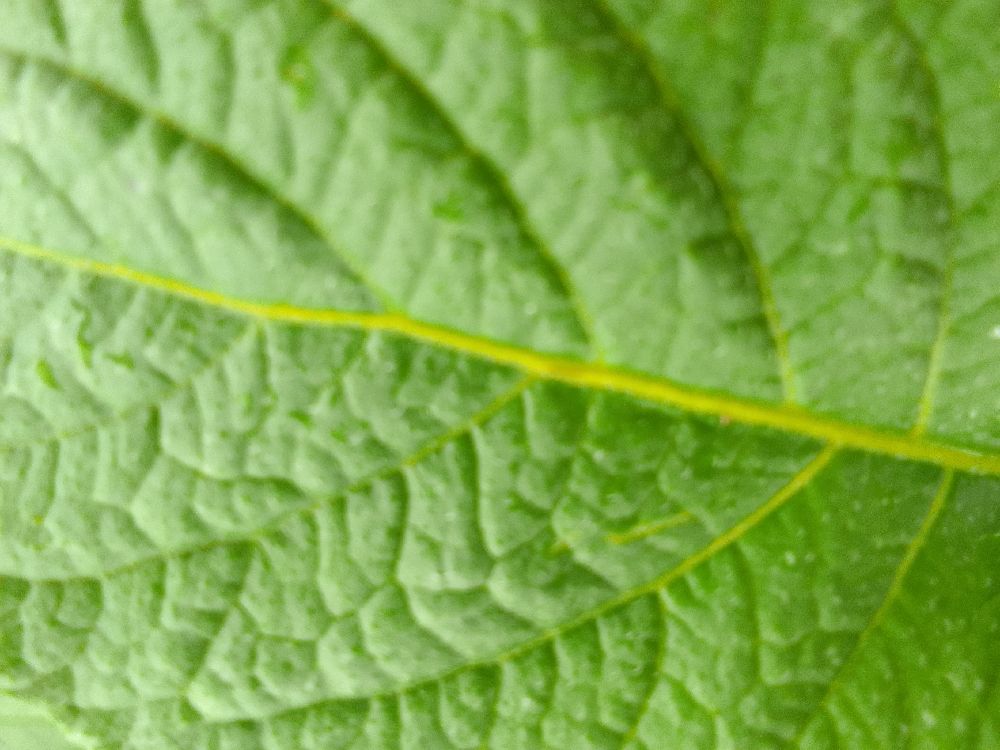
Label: Healthy